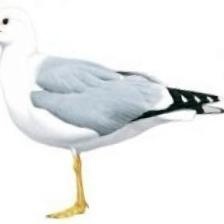
Species: CALIFORNIA GULL
Scientific name: LARUS CALIFORNICUS